Cesar Conde (artist)

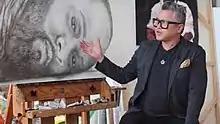
Cesar Conde

Cesar Conde (born September 23, 1963) is a Filipino-born American artist. He came to Seattle in the early 1970s, when his family emigrated to the United States. Both his parents were white-collar professionals. Conde went to a public school in Seattle and was part of the first busing integration program. However, his first year of schooling was in Chicago's west side, where he was exposed to African-American, Latino and Polish communities. He grew up pressured to assimilate in the American culture in order to survive.